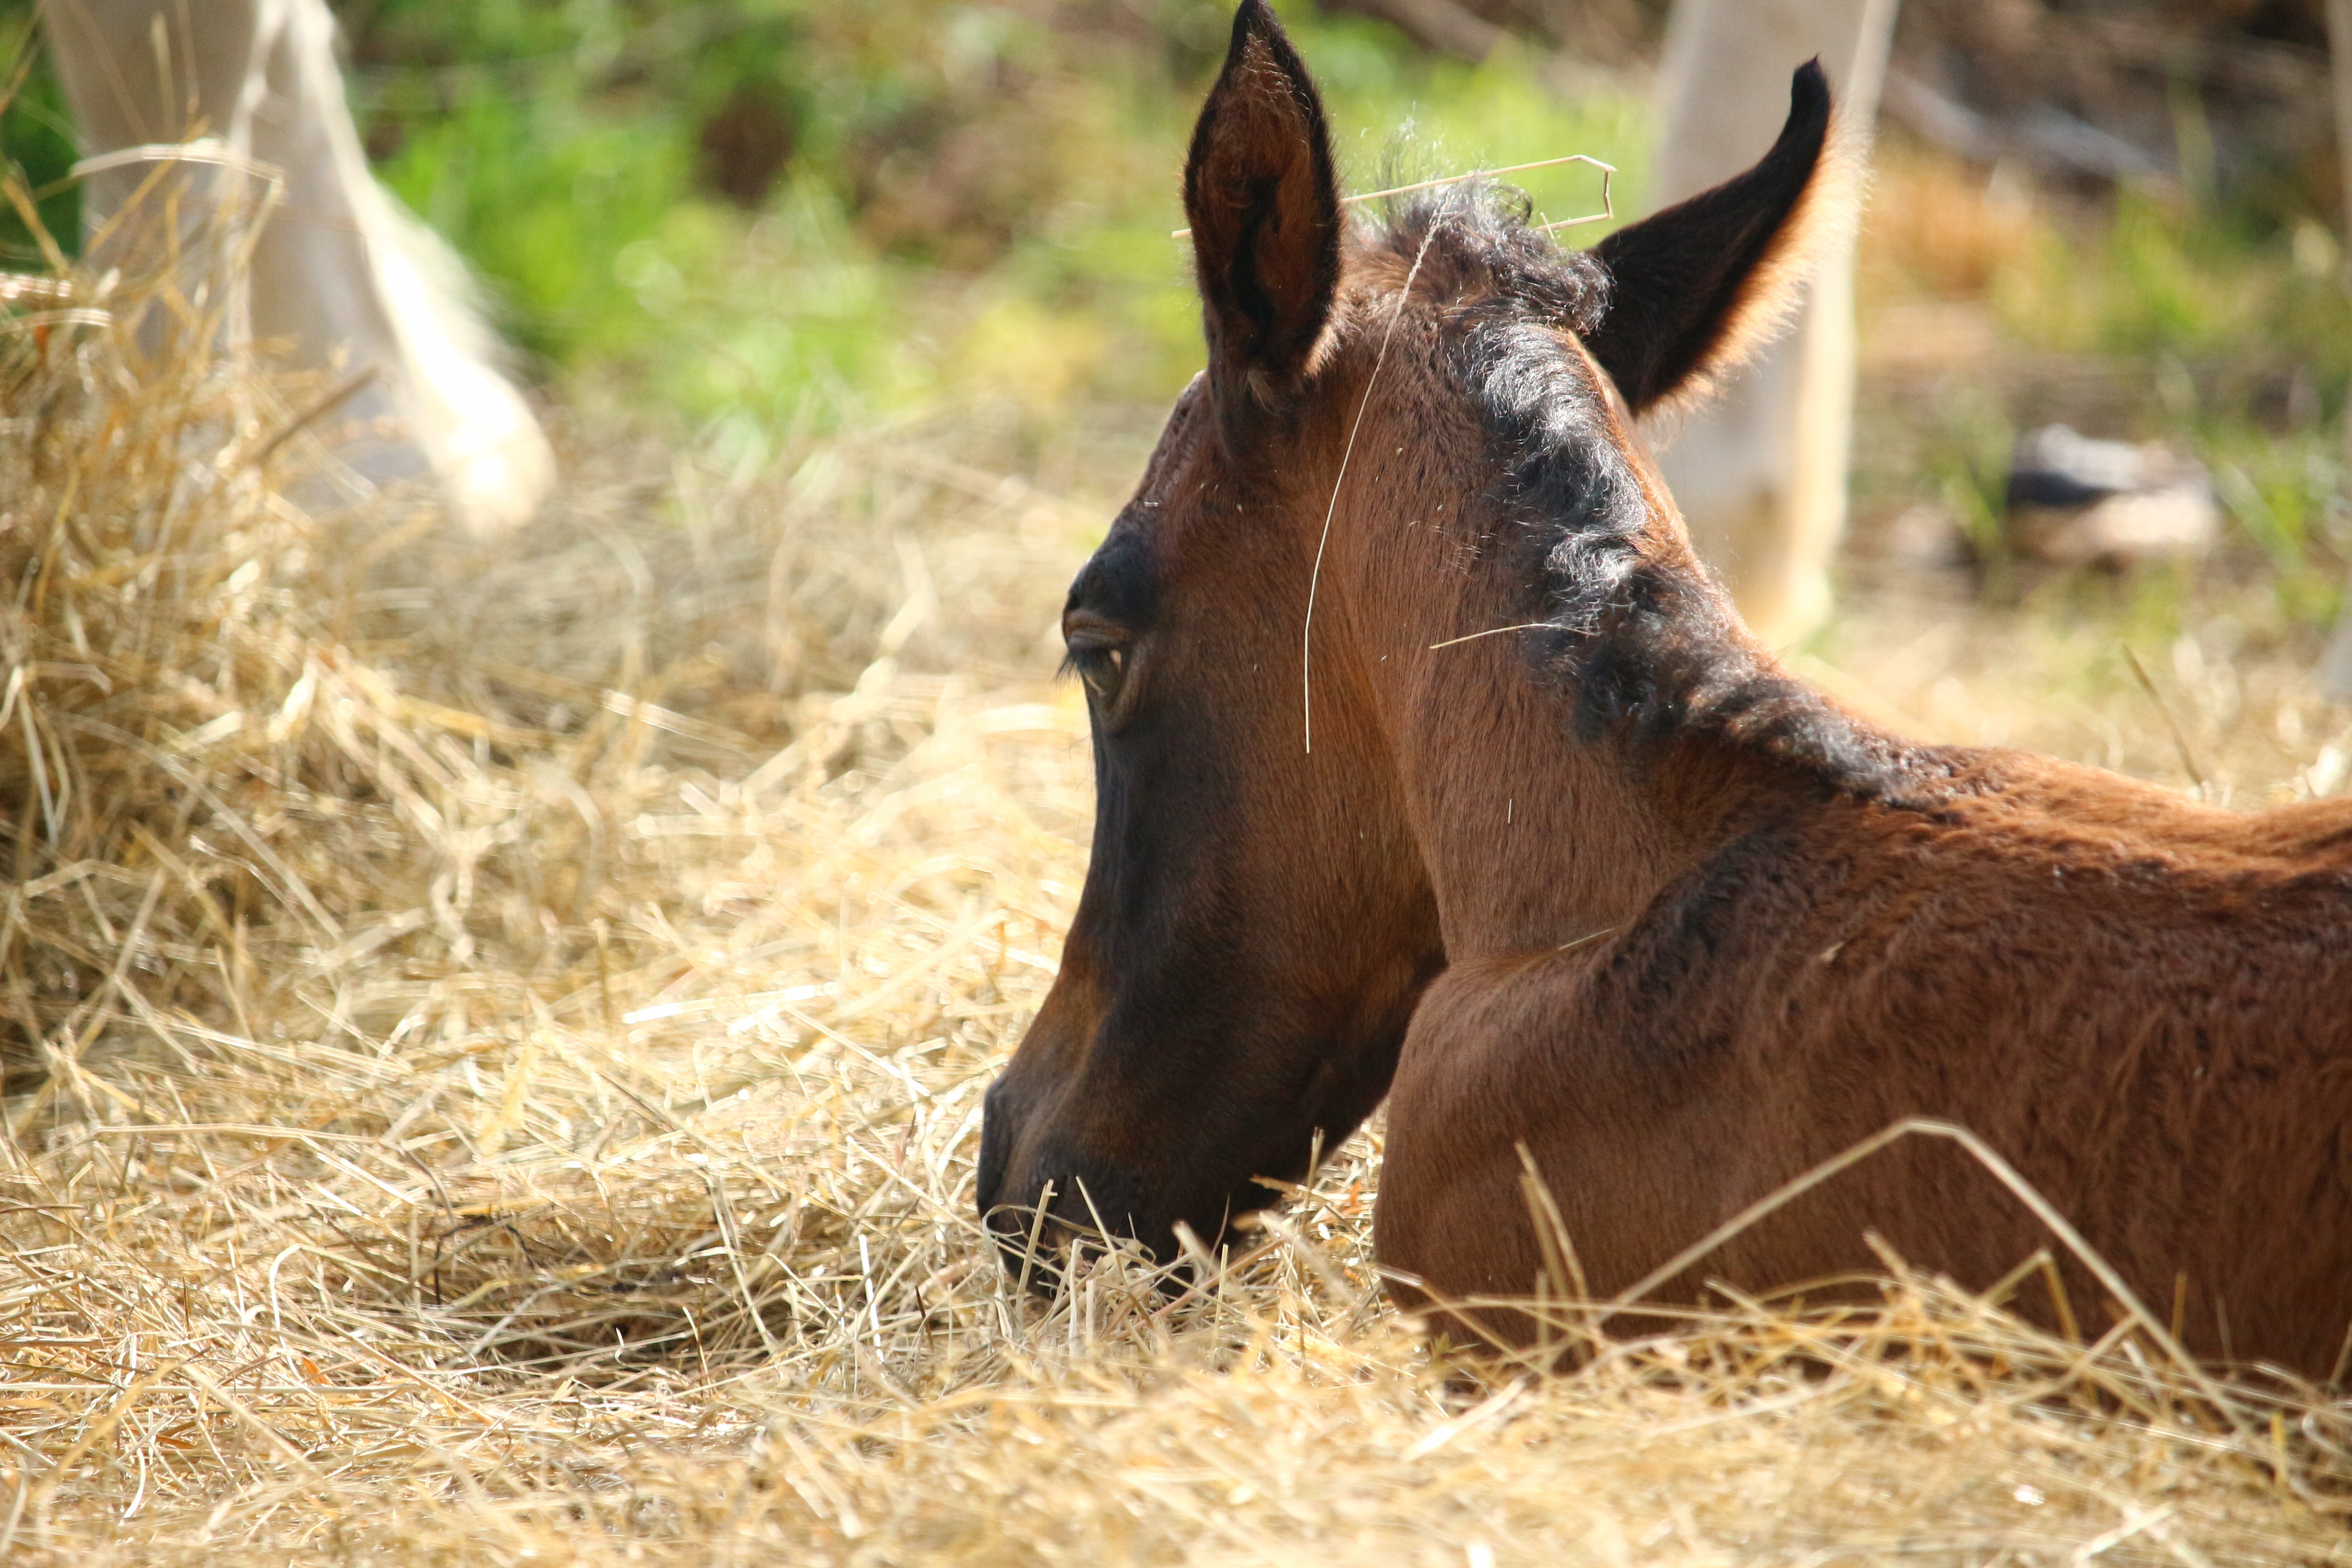
grass, field, meadow, prairie, wildlife, pasture, grazing, horse, mammal, mane, fauna, vertebrate, mare, foal, colt, thoroughbred arabian, brown mold, pack animal, suckling, horse like mammal, mustang horse